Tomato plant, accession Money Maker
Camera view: bottom (45 deg); turntable rotation: 150 degrees
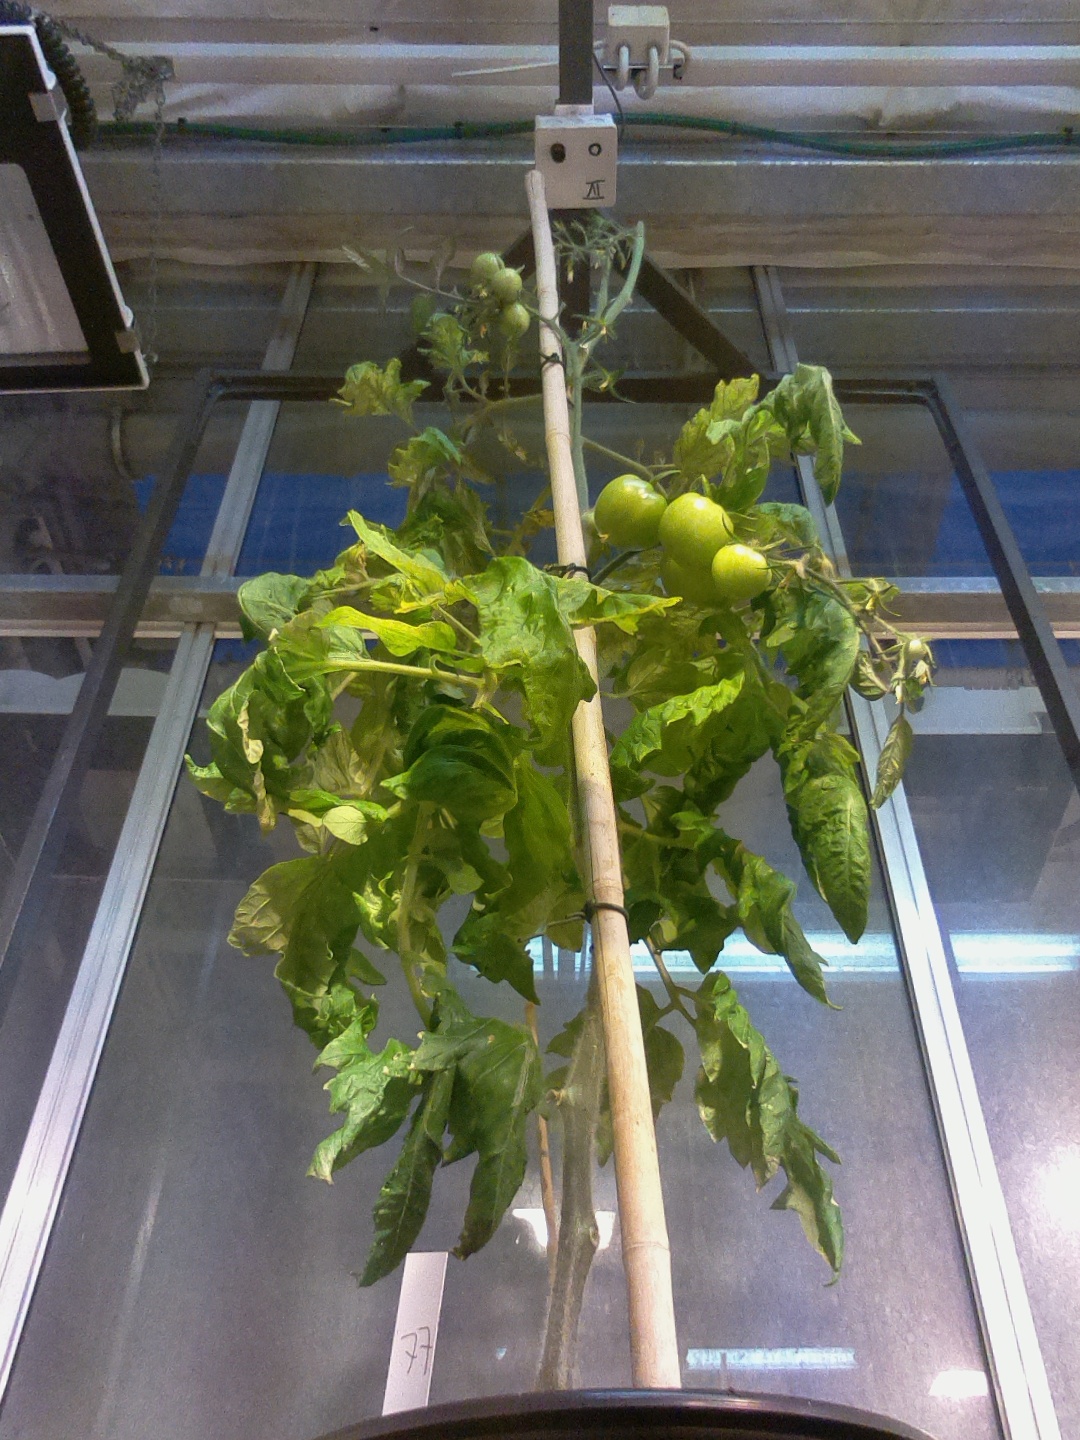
BBCH growth stage 78: 80% -90% of final fruit size